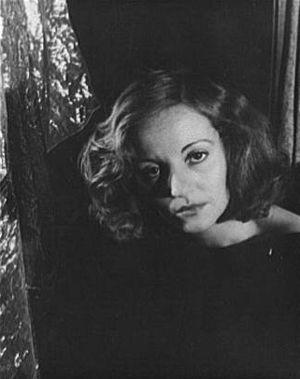
Les 101 Dalmatiens est le 21ᵉ long-métrage d'animation et le 17ᵉ « Classique d'animation » des studios Disney. Sorti en 1961, il est l'adaptation du roman éponyme de Dodie Smith The One Hundred and One Dalmatians.
Tallulah Brockman Bankhead, née à Huntsville, Alabama le 31 janvier 1902 et morte le 12 décembre 1968 à New York, est une actrice américaine.